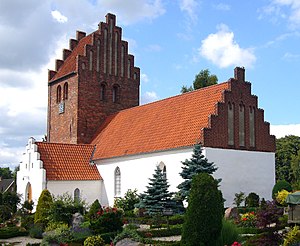
Jersie Kirke
Jersie Kirke
Jersie Kirke ligger i Jersie i Solrød Kommune